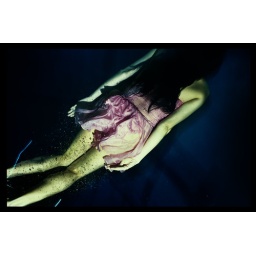
Marisa in pink dress